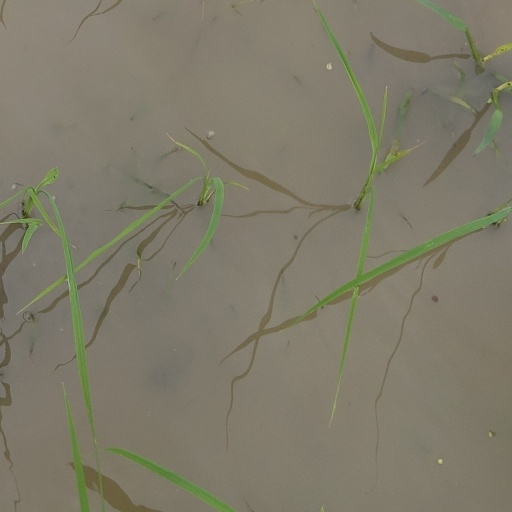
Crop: rice